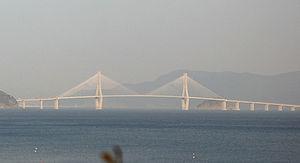
Cette liste de ponts de la Corée du Sud a pour vocation de présenter une liste de ponts remarquables de la Corée du Sud, tant par leurs caractéristiques dimensionnelles, que par leur intérêt architectural ou historique.